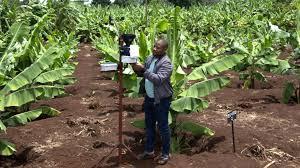
Mwanaume mmoja akiwa shambani mwa migomba anasimika kifaa kinachoonekana kama kamera au kifaa cha uchunguzi, ameinua kifaa hicho juu ya standi maalum, akionekana makini katika kukiweka sawa ili kuanza uchunguzi au upigaji picha wa shamba.